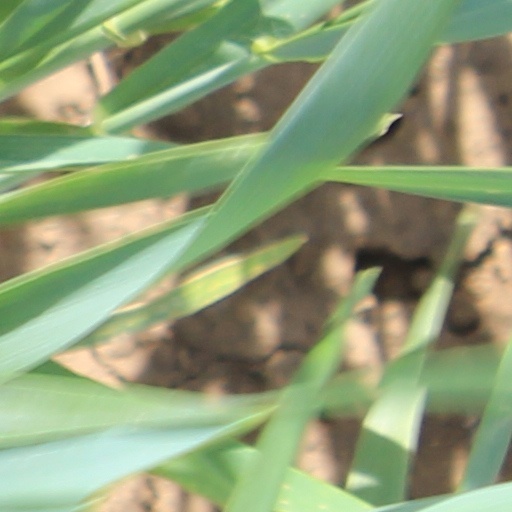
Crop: wheat